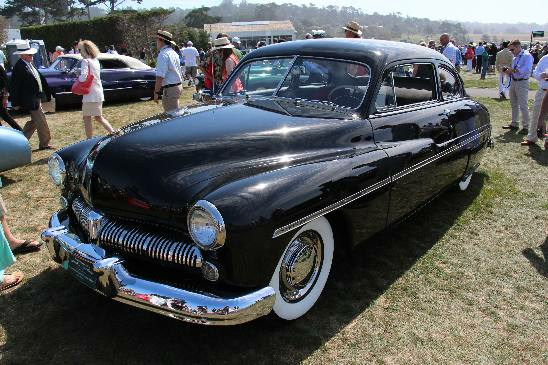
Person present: No